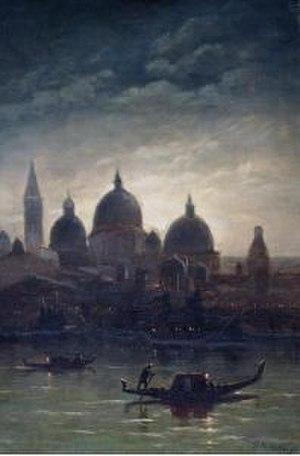
Franz Gustav Arndt, né le 20 août 1842 à Lobsens et mort le 13 mars 1905 à Blasewitz, est un peintre allemand de paysage et de genre.